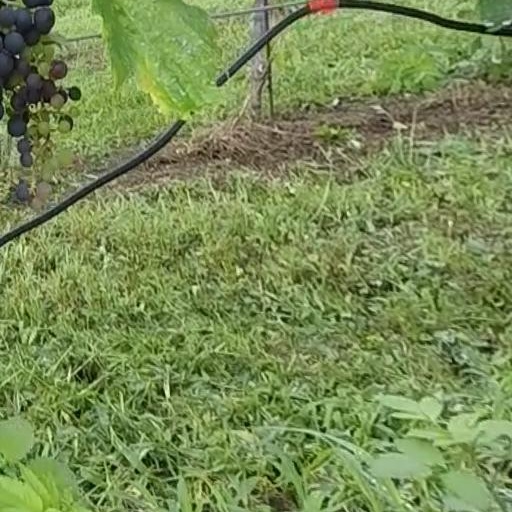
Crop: grape